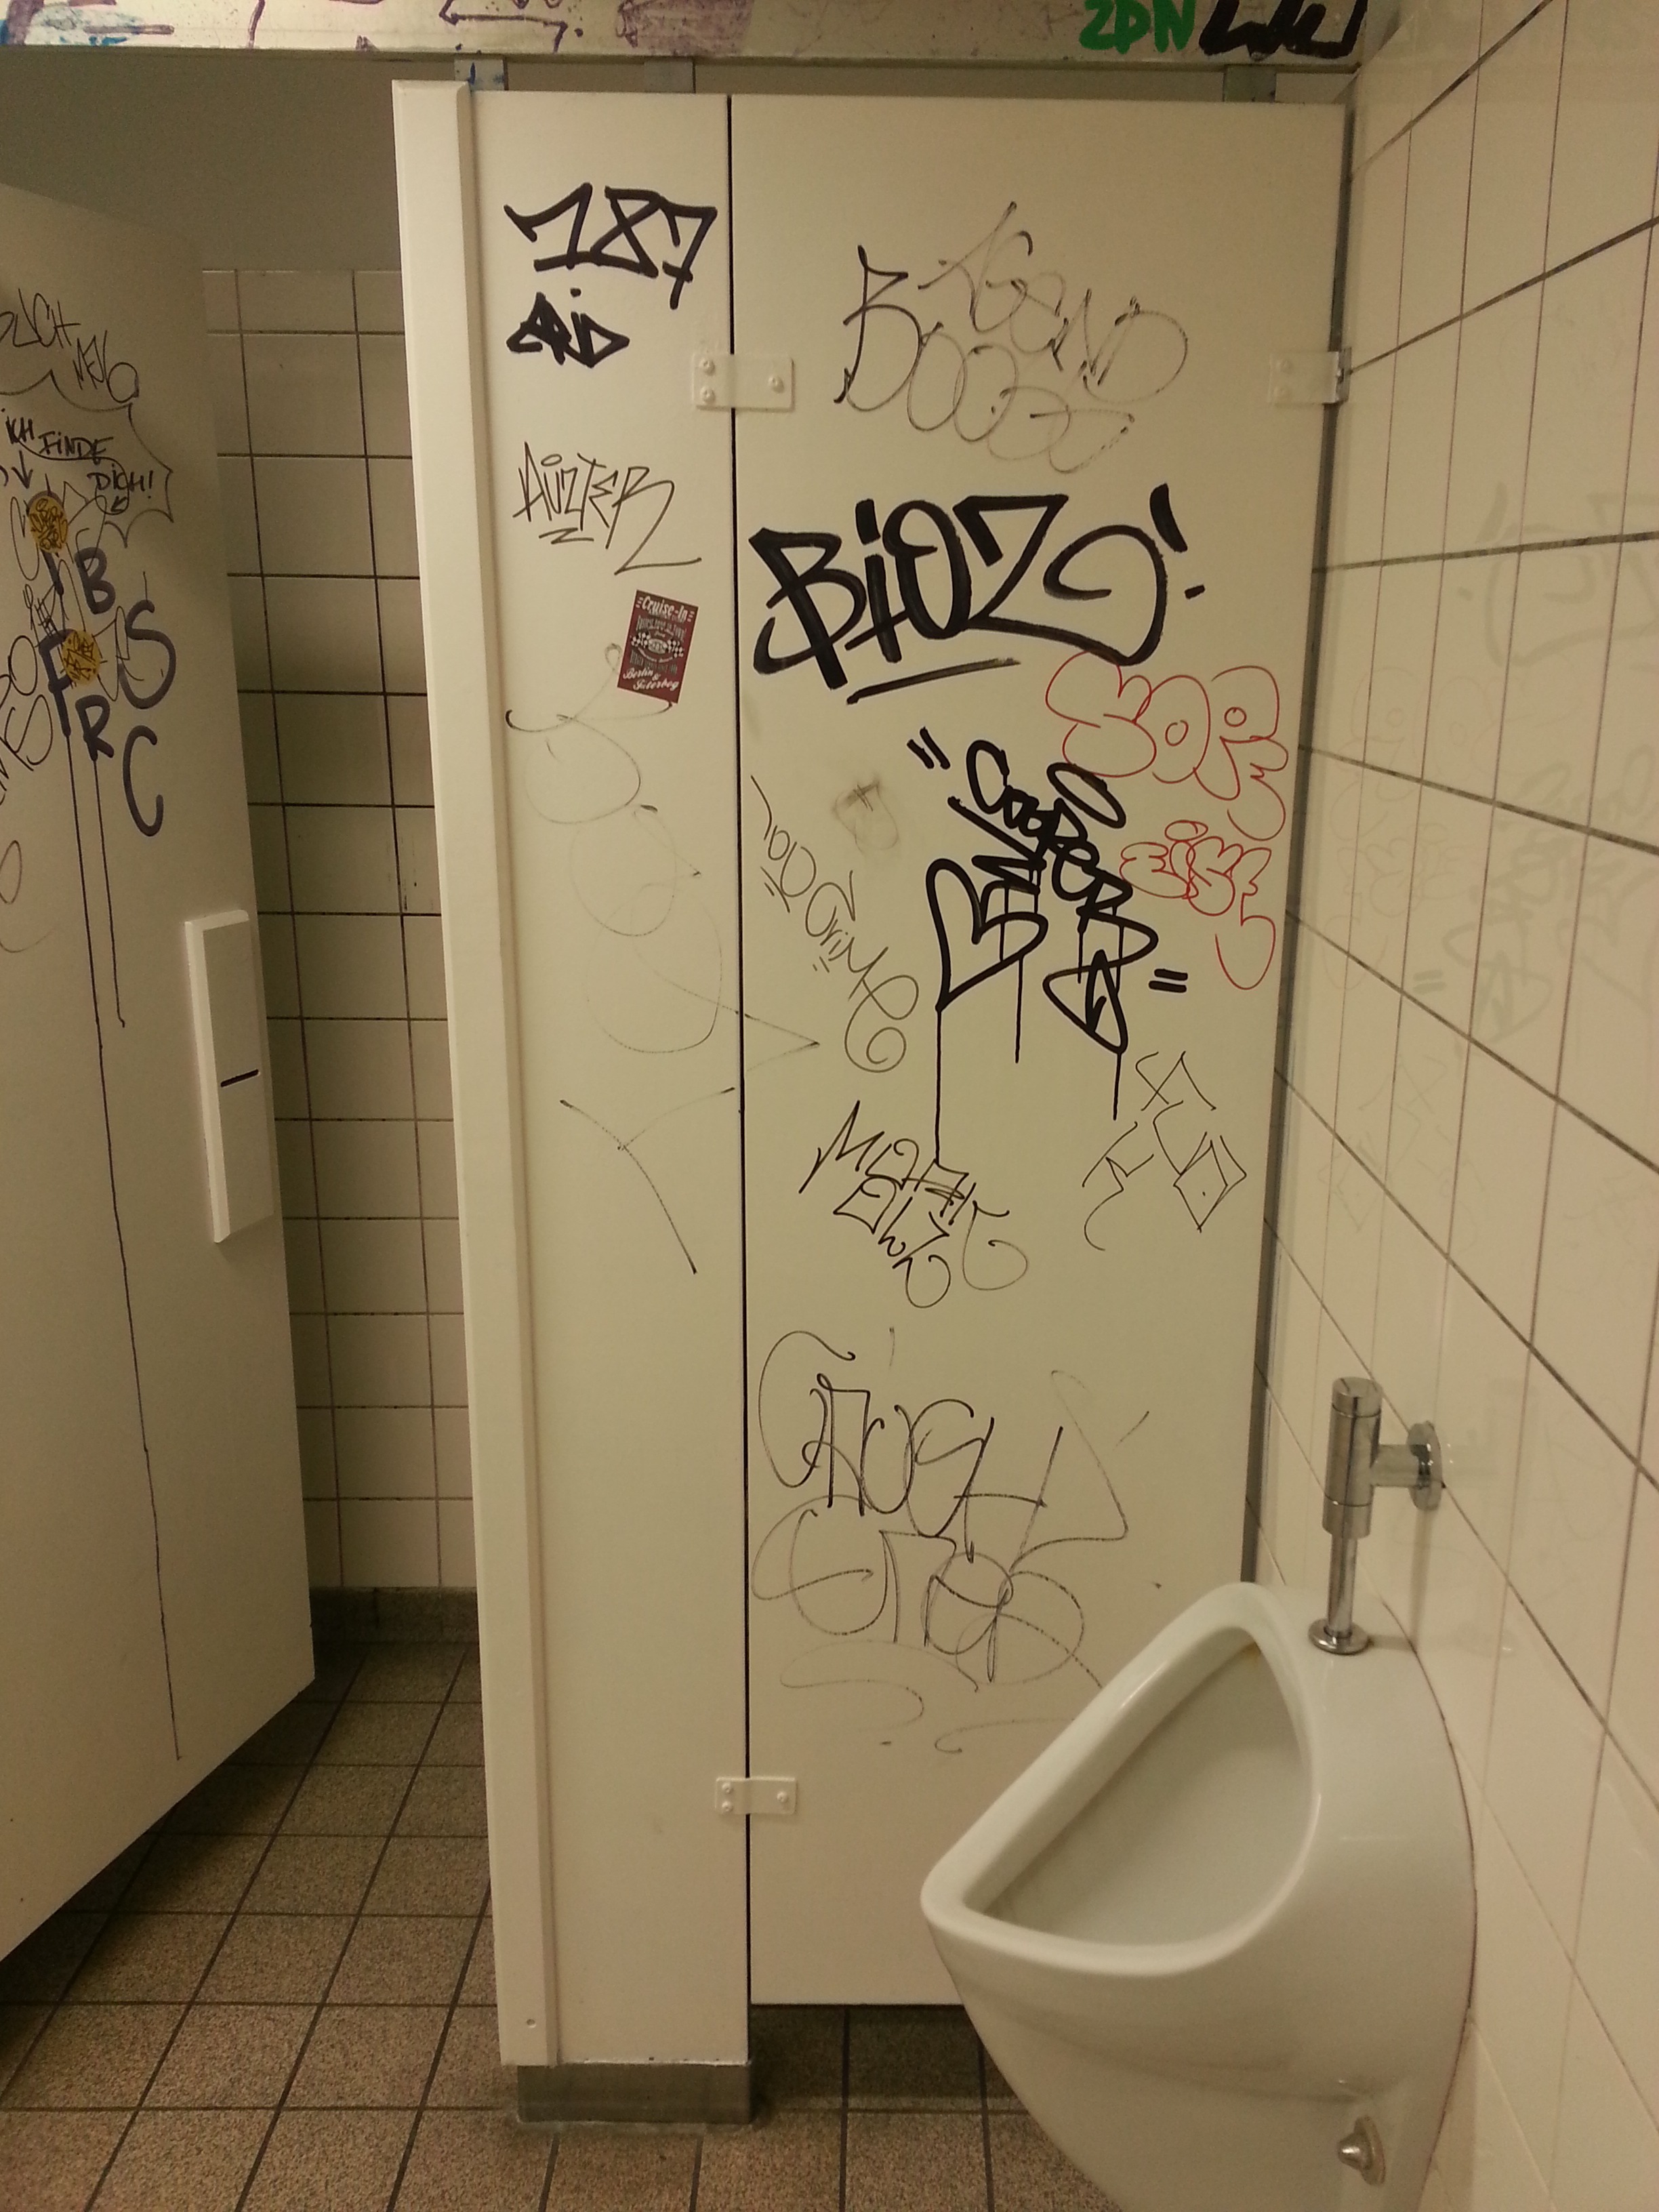
wall, toilet, room, bathroom, design, wc, public, bad, public toilet, men's, plumbing fixture, school toilet